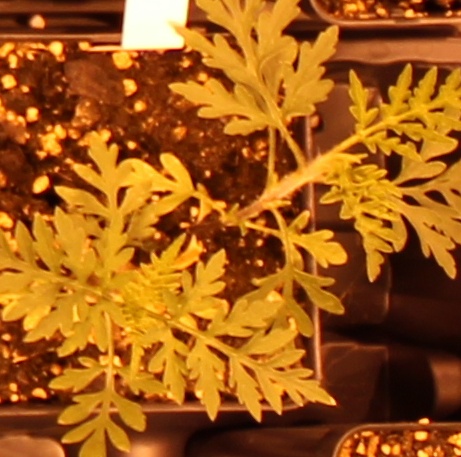
Label: Ragweed